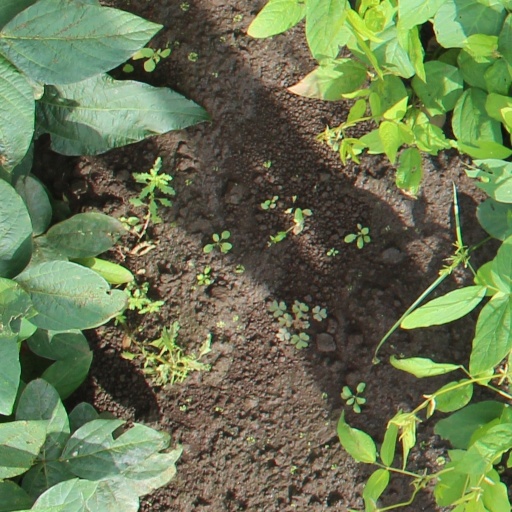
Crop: soybean